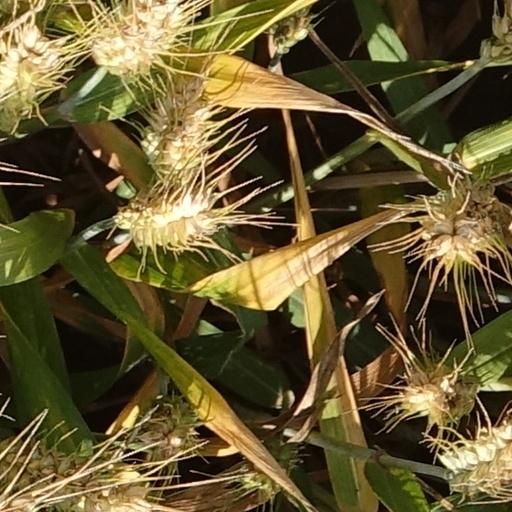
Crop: wheat